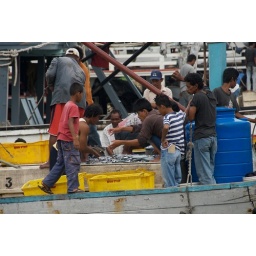
Unloading and sorting the catch - fish market in Semporna, Sabah, Malaysia.